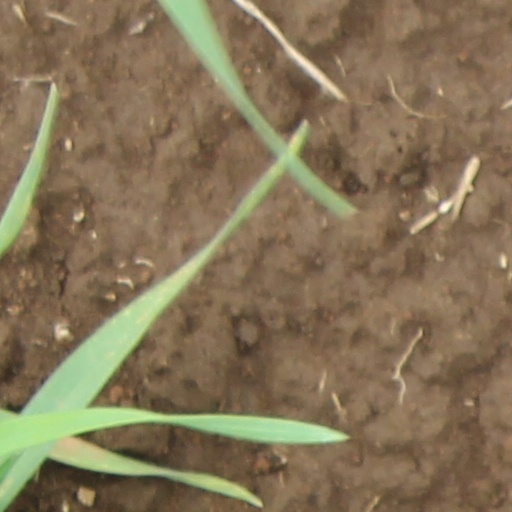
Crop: wheat